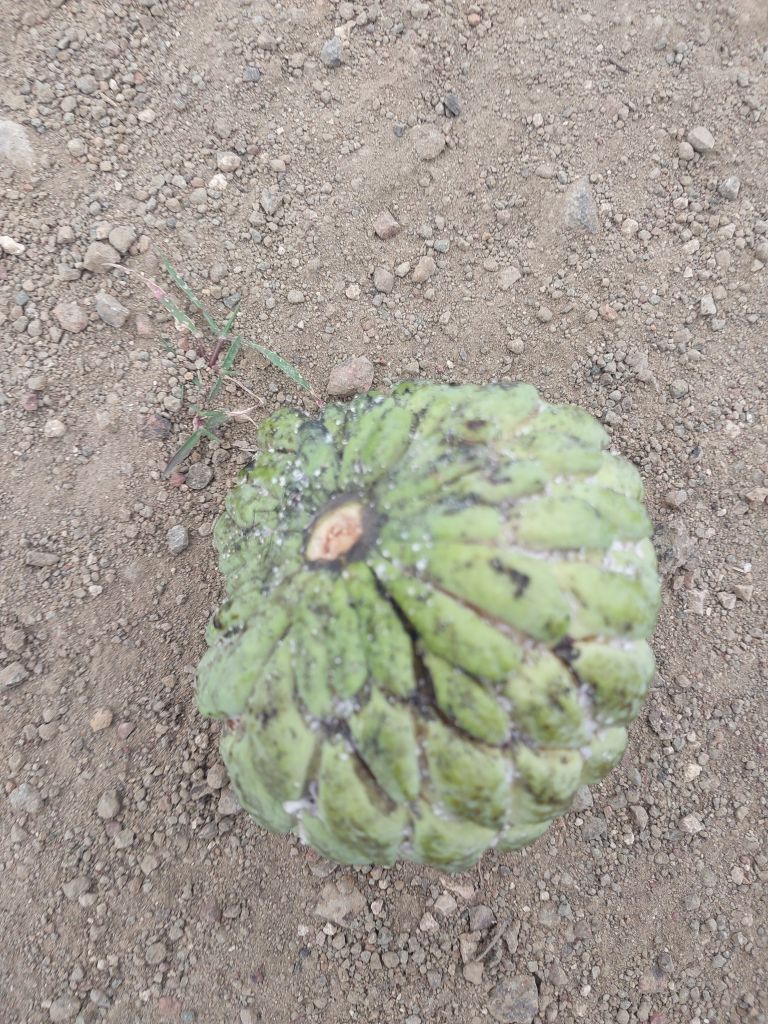
Disease label: Leaf spot on fruit